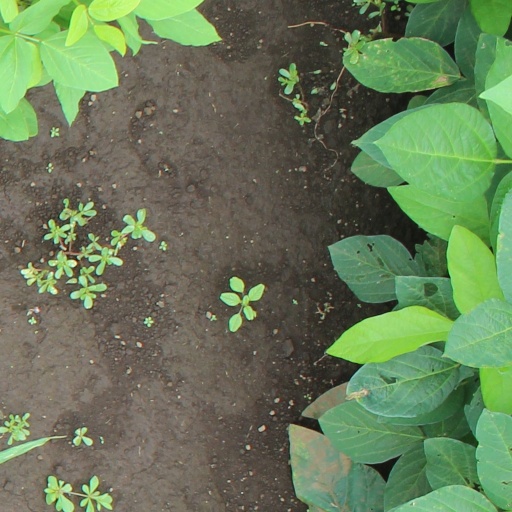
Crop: soybean